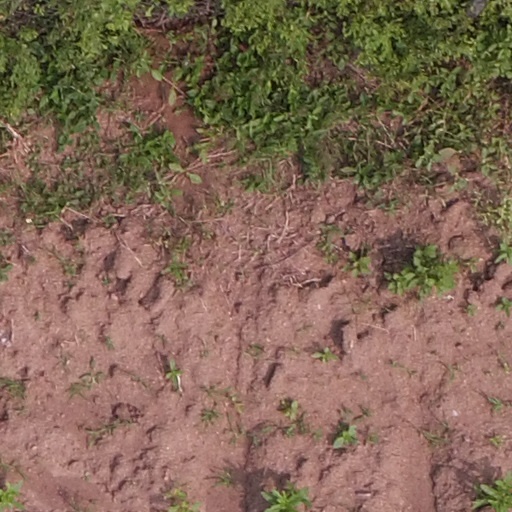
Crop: maize; corn